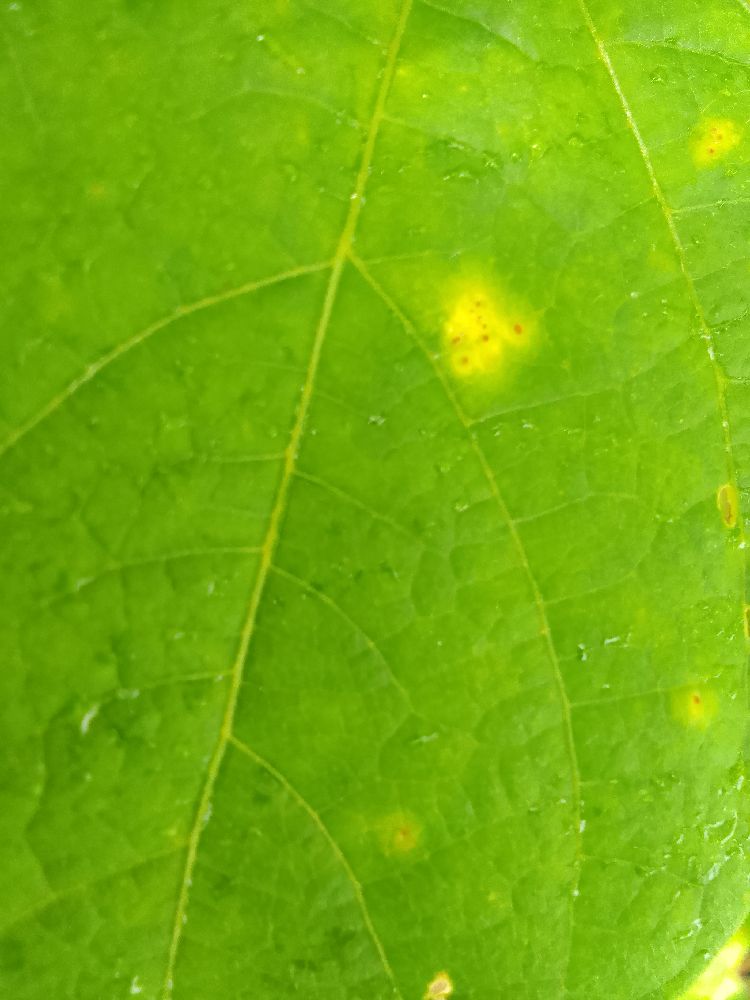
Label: rust